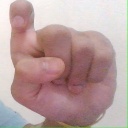
अक्षर: इ